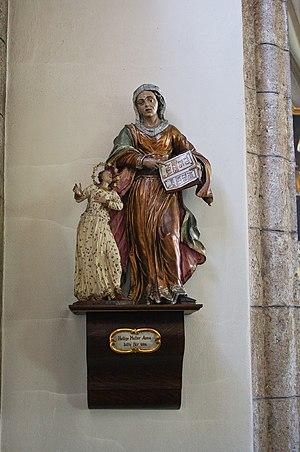
Le psaume 142 est attribué à David. Il fait très probablement référence à l’épisode où David, pourchassé par le roi Saül, se cache dans la grotte d’Adullam.